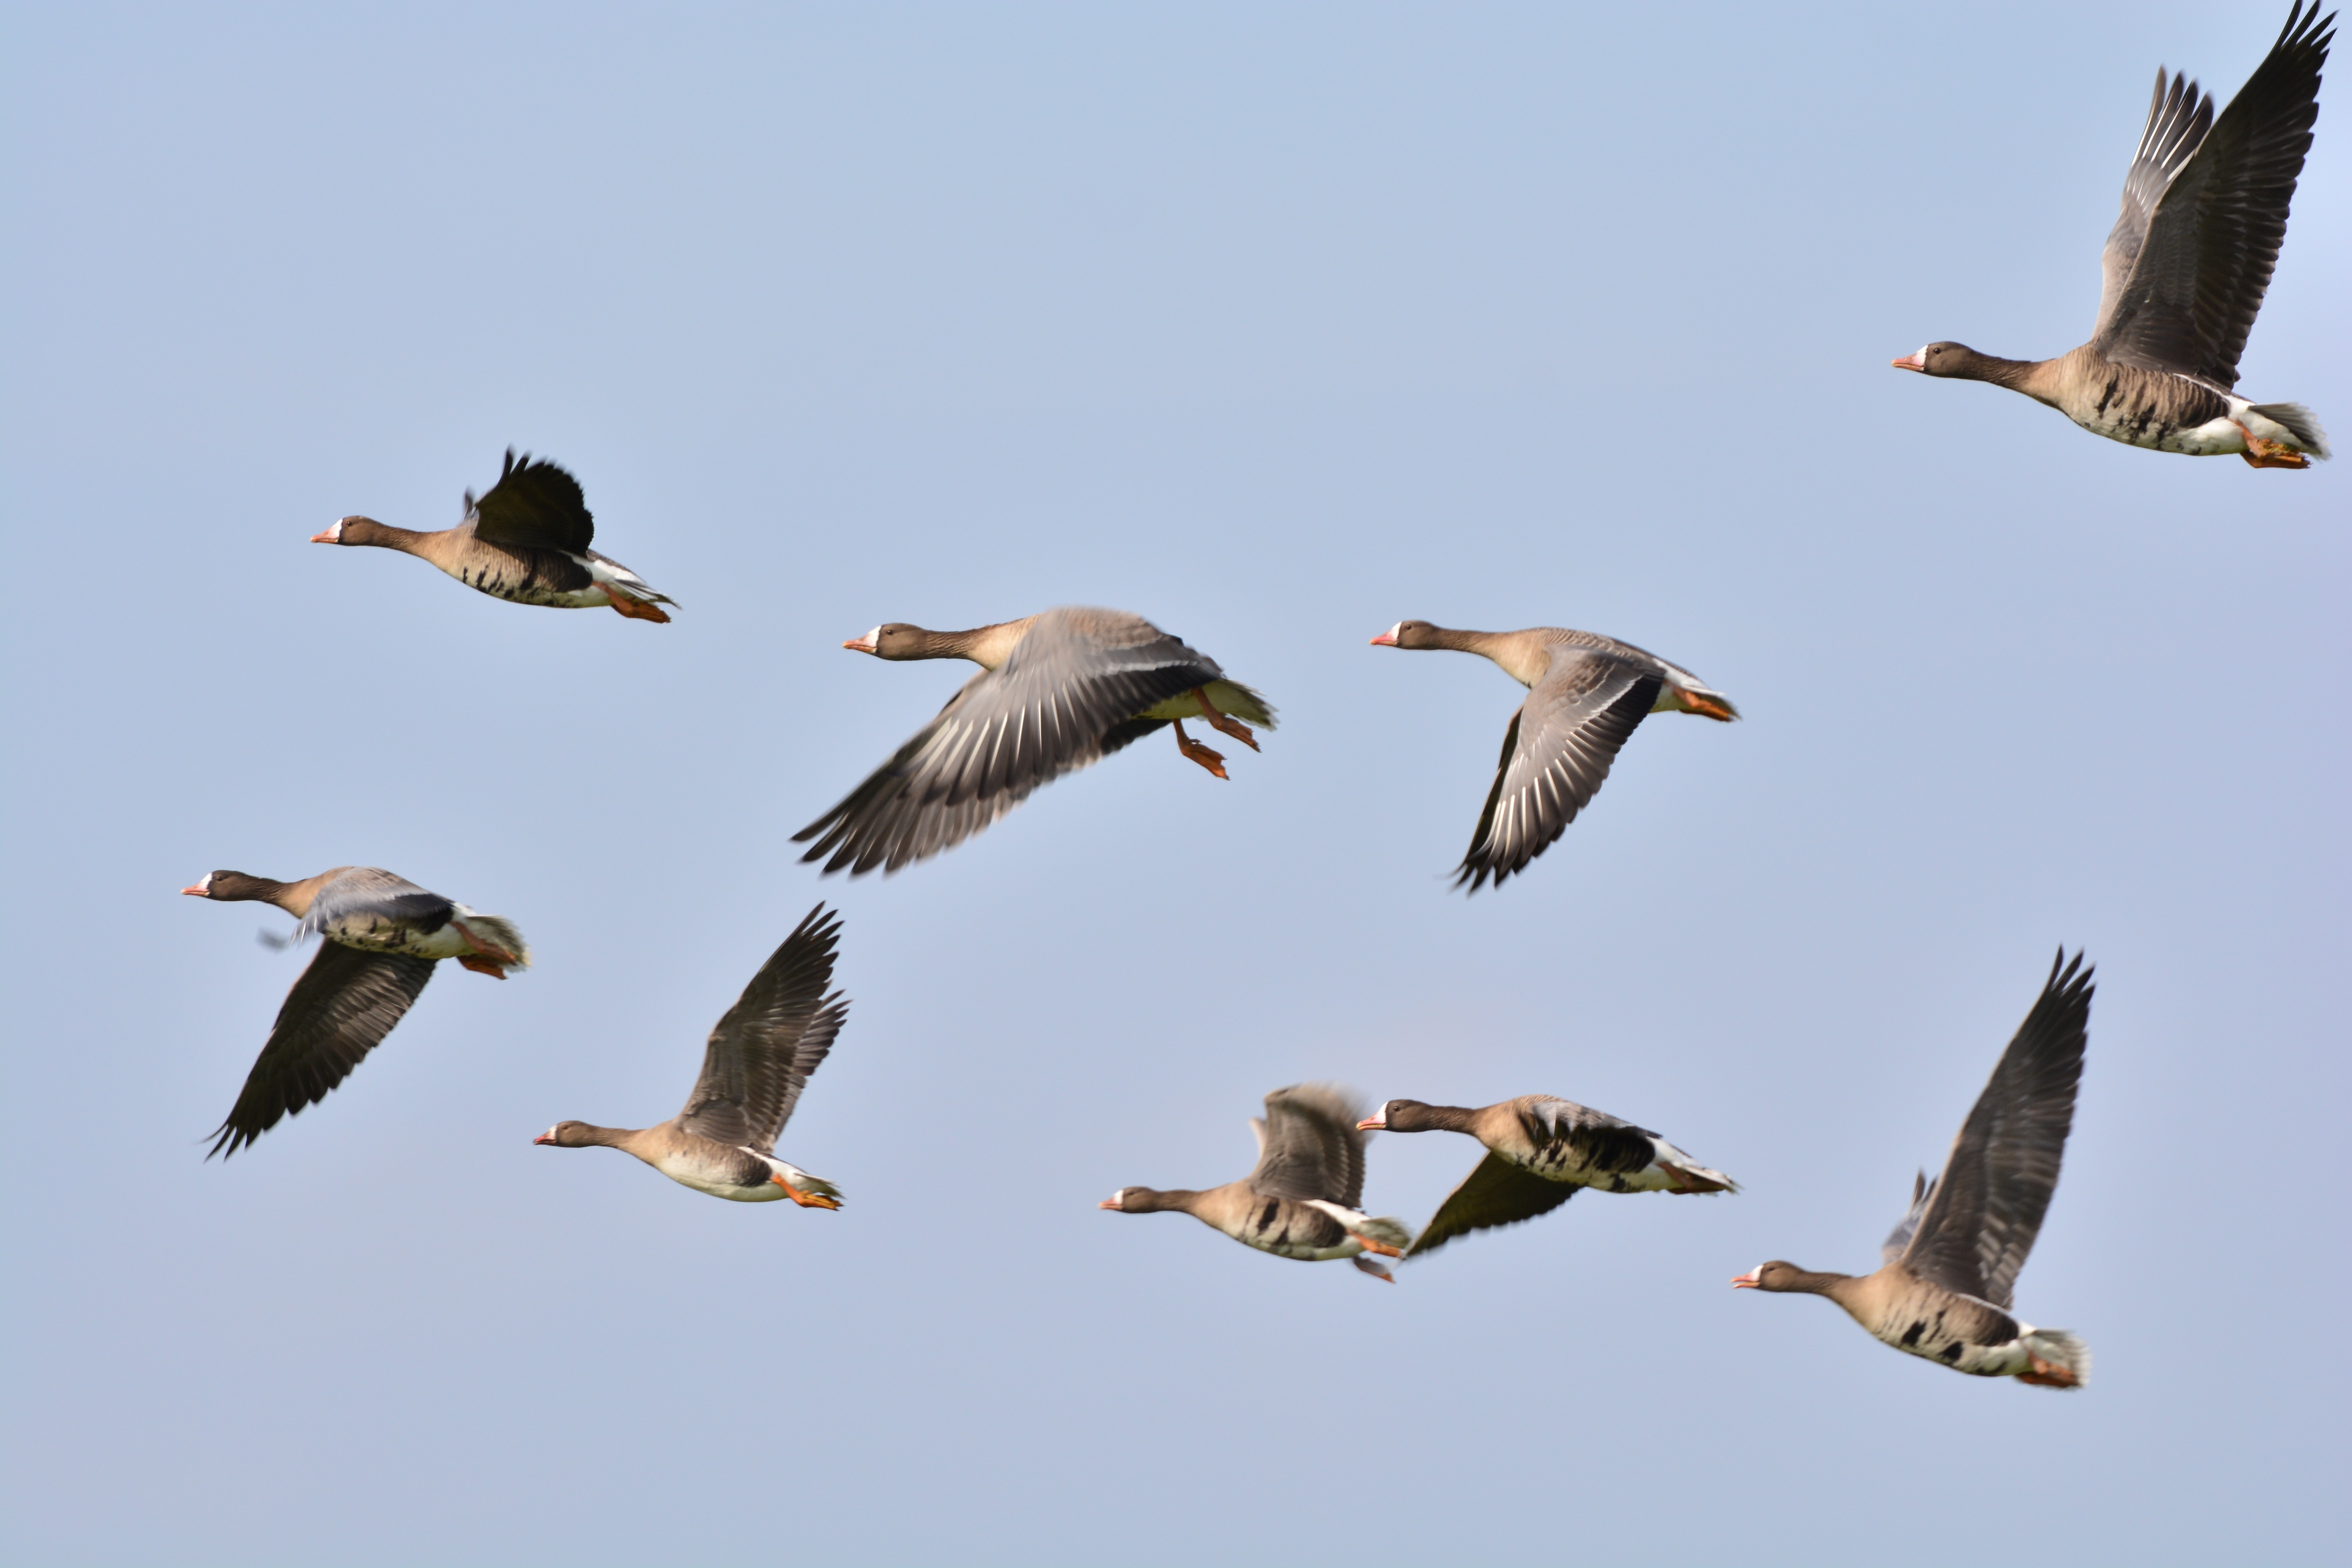
nature, bird, wing, animal, wildlife, flight, feather, fauna, plumage, birds, duck, goose, geese, vertebrate, waterfowl, water bird, mallard, canard, bird migration, wild geese, flock of birds, wild goose, animal migration, ducks geese and swans